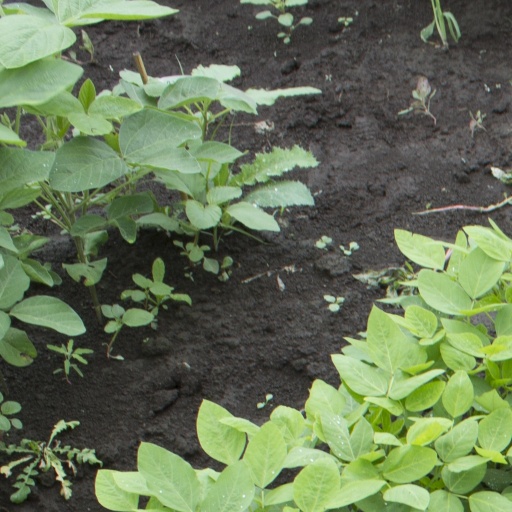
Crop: soybean